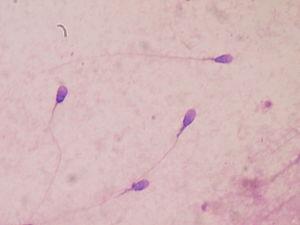
Un spermogramme est un examen médical au cours duquel sont analysées les différentes caractéristiques du sperme, généralement dans le cadre d'un bilan d'infertilité d'un couple et dans le suivi de la contraception masculine thermique. Il ne faut pas le confondre avec le spermocytogramme qui est un examen médical au cours duquel on analyse les différentes anomalies possibles des spermatozoïdes d'un homme.
L’éjaculat, composé de sperme, se constitue de façon extemporanée au moment de l'éjaculation. La composition de l'éjaculat varie au fur et à mesure de l'éjaculation, sa première fraction est chez l'Homme transparente et liquide, composée d'une faible quantité de fluides sécrétés par les glandes bulbo-urétrales, la seconde fraction est opalescente et moyennement visqueuse alors que la troisième et principale fraction contient un grand nombre de spermatozoïdes. Son volume varie chez l'Homme de 3 à 8 ml. Dans le monde animal, n'y a que peu de liens entre le volume de l'éjaculat et le nombre de spermatozoïdes qu'il contient et sa teneur moyenne en spermatozoïdes varie beaucoup selon les espèces.